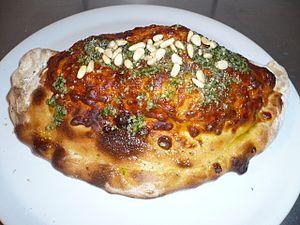
PIZZA-BRAISES Theix 56450 France